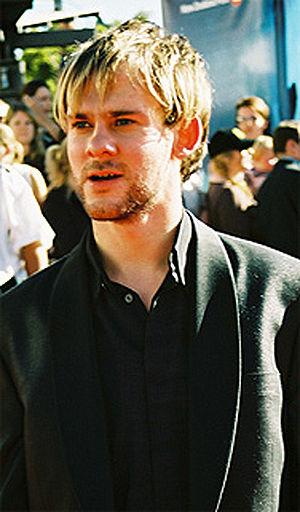
Flashforward est une série télévisée américaine en 22 épisodes de 42 minutes, créée par Brannon Braga et David S. Goyer d'après le roman éponyme de Robert J. Sawyer et diffusée du 24 septembre 2009 au 27 mai 2010 sur le réseau ABC et en simultané au Canada sur /A\.
Cet article utilise autant que possible la nouvelle traduction de Daniel Lauzon, ce qui explique que l’on parle de Meriadoc Brandibouc.
Meilleurs moments est l'épisode 21 de la saison 3 de Lost : Les Disparus, et le soixante-dixième épisode de la série. Il a été écrit par Edward Kitsis et Adam Horowitz, les producteurs co-exécutifs de la série et dirigé par Stephen Williams, producteur superviseur.
Lost : Les Disparus – ou Perdus au Canada – est un feuilleton télévisé américain de 121 épisodes de 42 minutes, créé par J. J. Abrams, Damon Lindelof et Jeffrey Lieber et diffusé du 22 septembre 2004 au 23 mai 2010 sur le réseau ABC et sur CTV au Canada.
Dominic Monaghan est un acteur britannique, né le 8 décembre 1976 à Berlin.